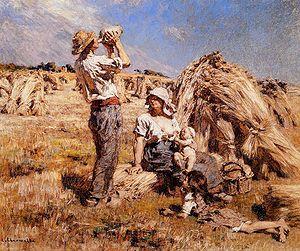
L'allaitement maternel consiste pour une femme, à nourrir son propre enfant grâce au lait produit par les seins.